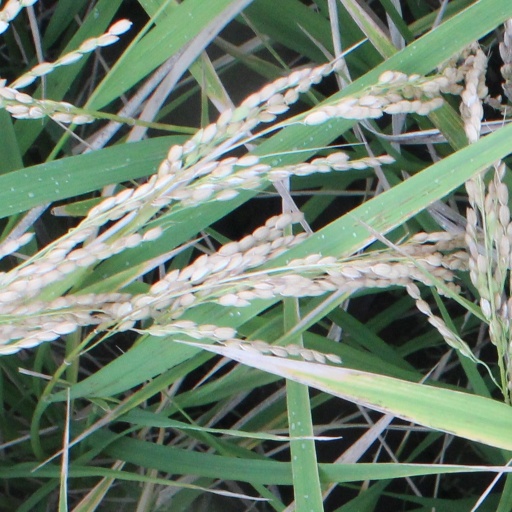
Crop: rice